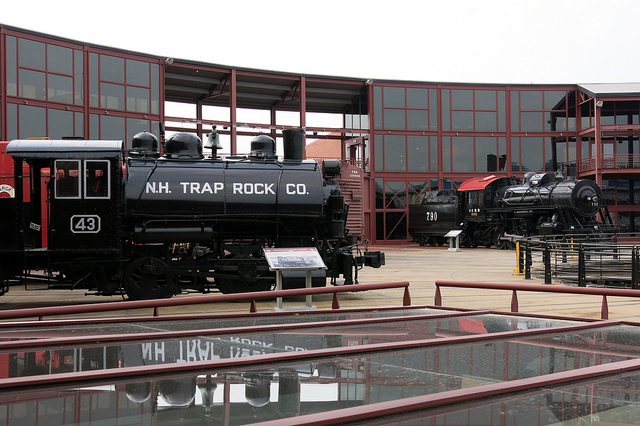
user: Given an image and a question. Answer the question in a short answer. Question: What is this early means of transportation? Short Answer:
assistant: train